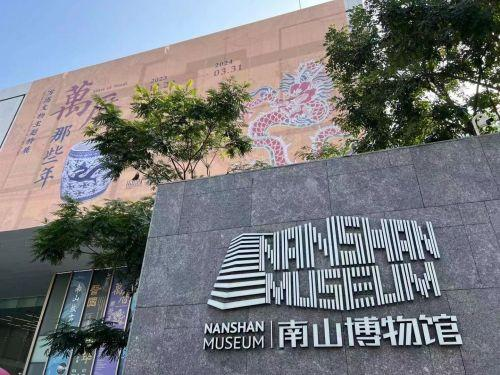
地标名称：南山博物馆
所在城市：深圳市·南山区